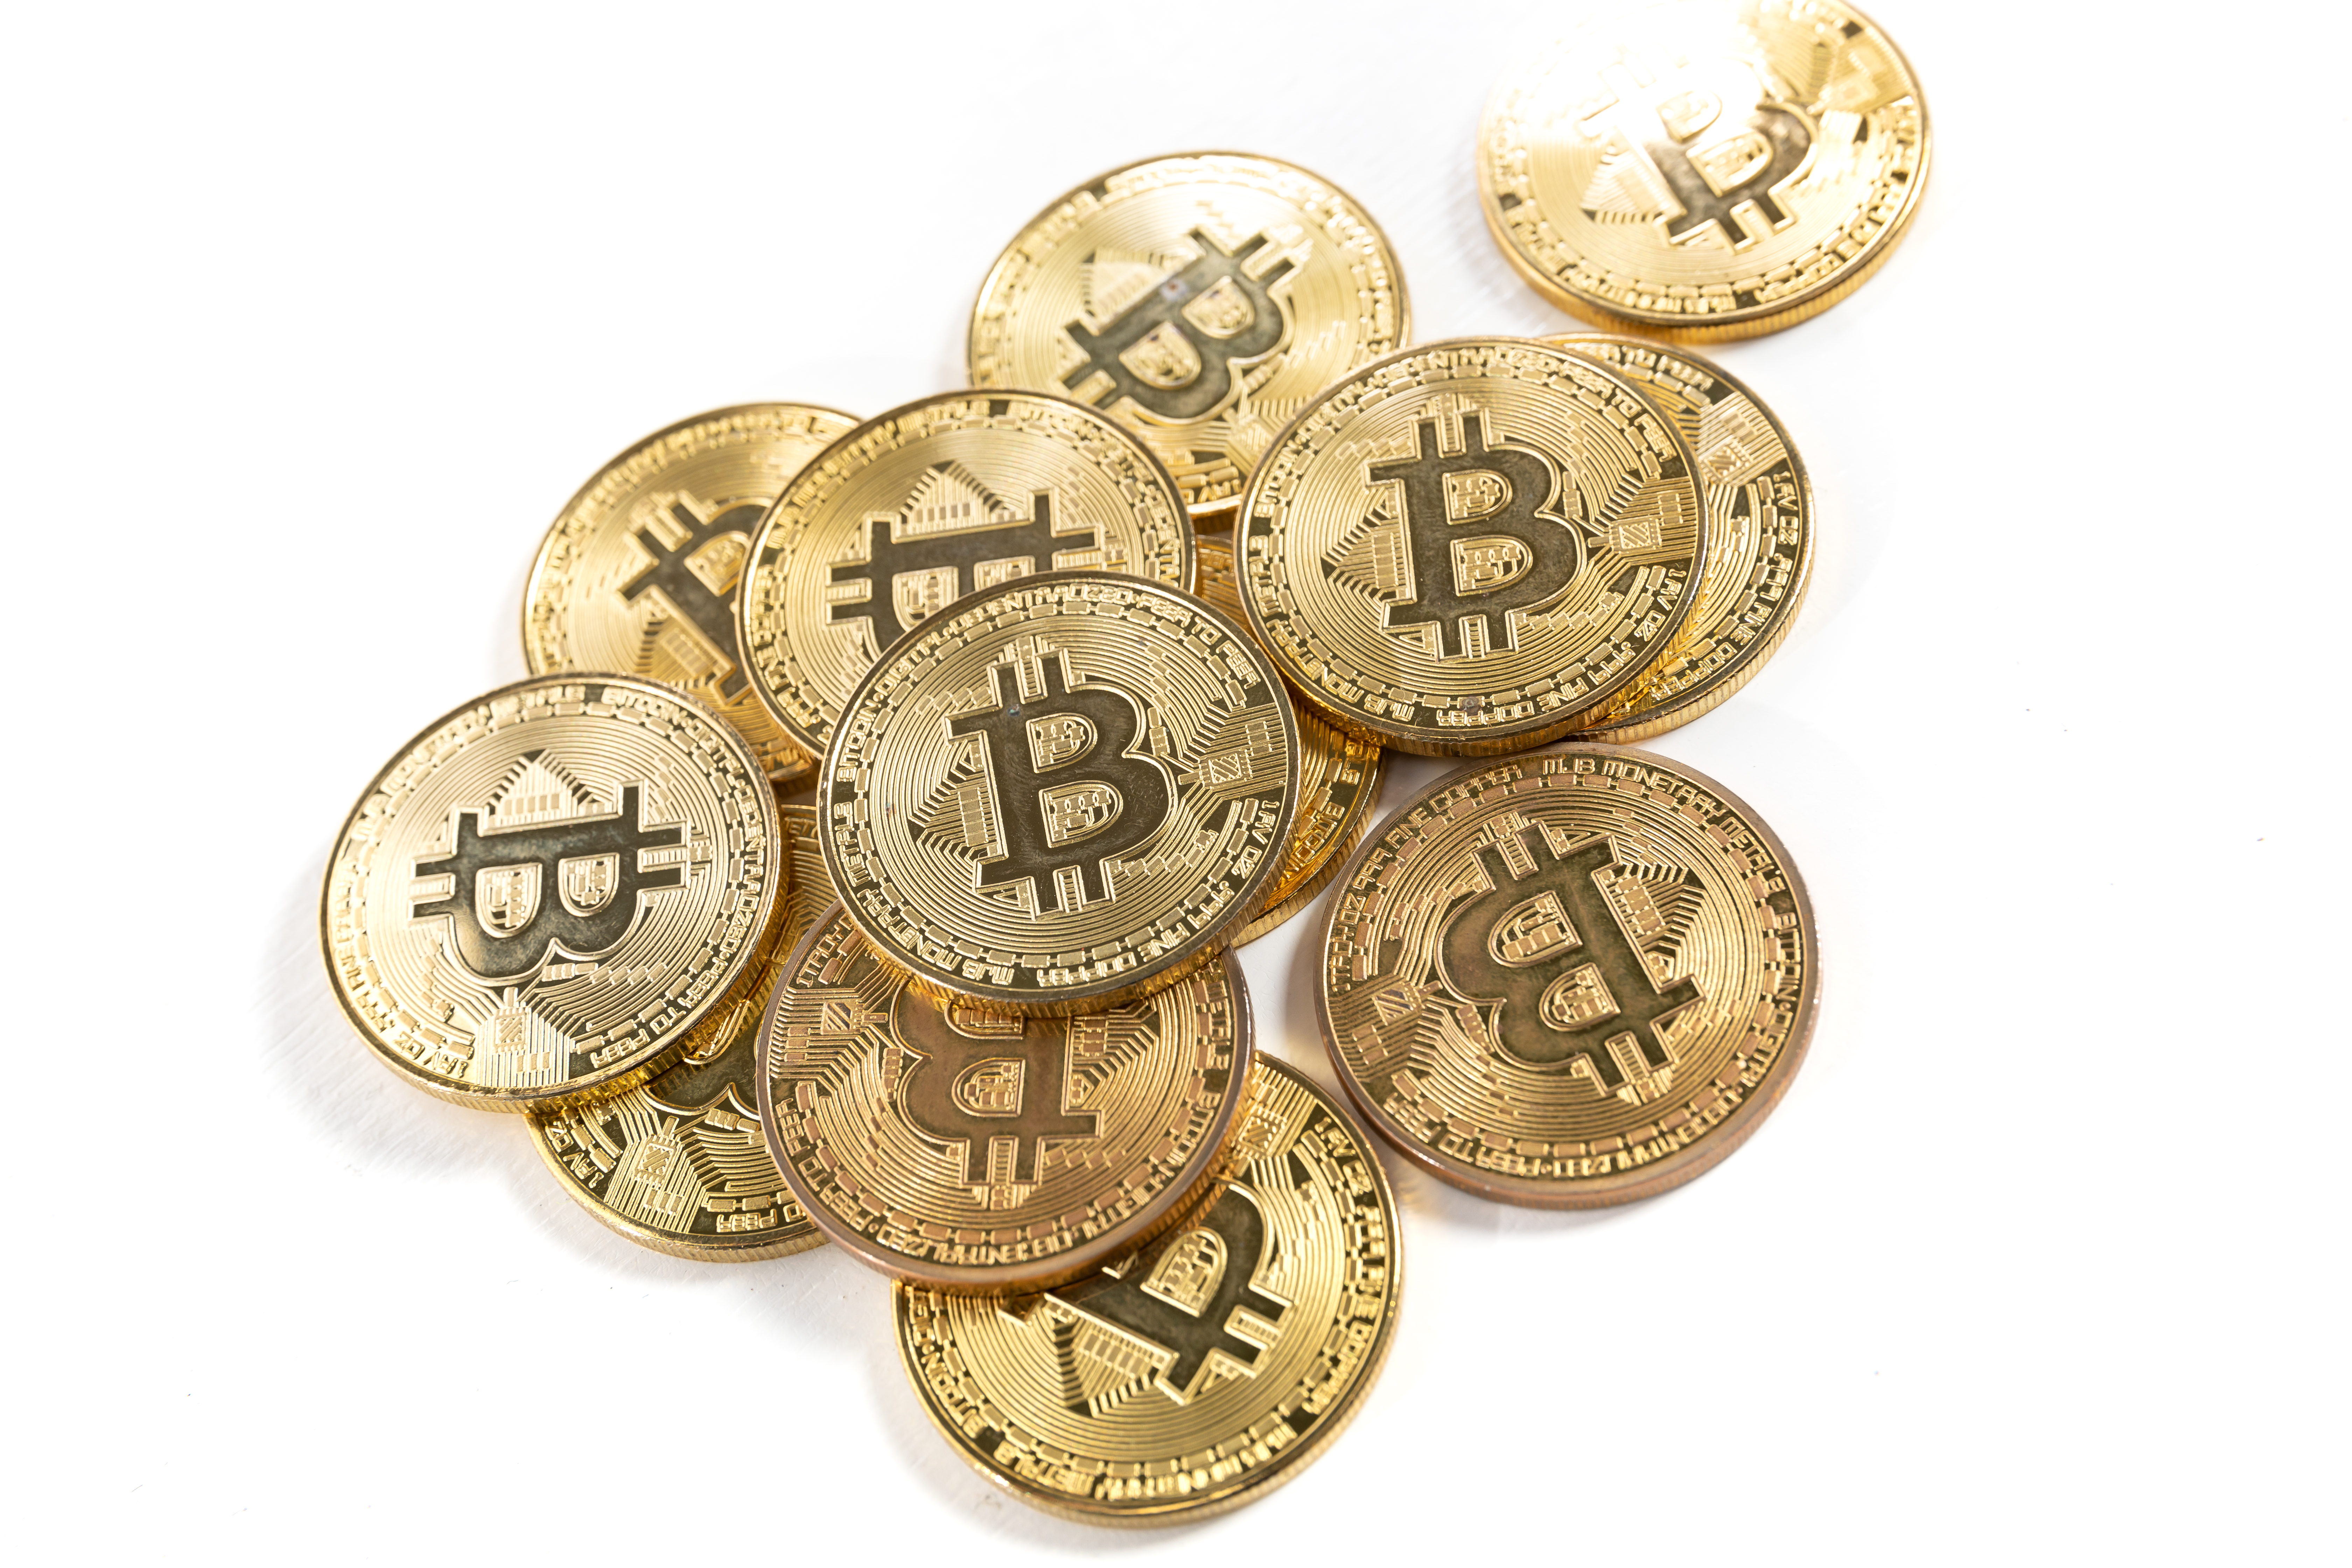
bitcoin, coin, money, currency, metal, treasure, gold, stock photography, fashion accessory, cash, silver, saving